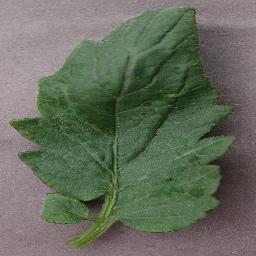
Label: Tomato___Bacterial_spot